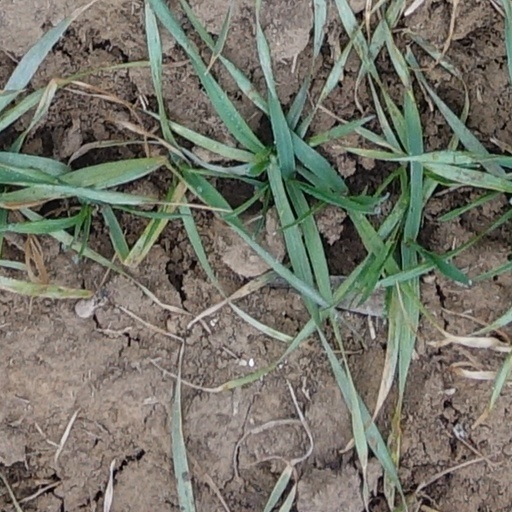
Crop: wheat